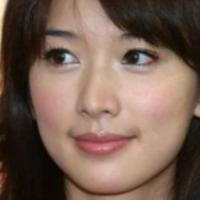
Age group: age 21-30